Alexander Dennis Enviro400

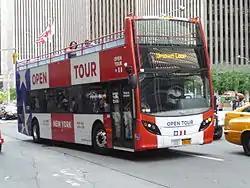
Open Loop New York Enviro400 open top bus in New York

On 13 October 2006, Solent Blue Line received a Volvo B7TL/Enviro400 meeting the Euro III emission standard, with the interior in Wilts & Dorset livery. This remains a one-off as all subsequent Enviro400s on Volvo chassis were built on the B9TL chassis. An Arriva demonstrator was shown at Euro Bus Expo in 2006 to the latter standard.